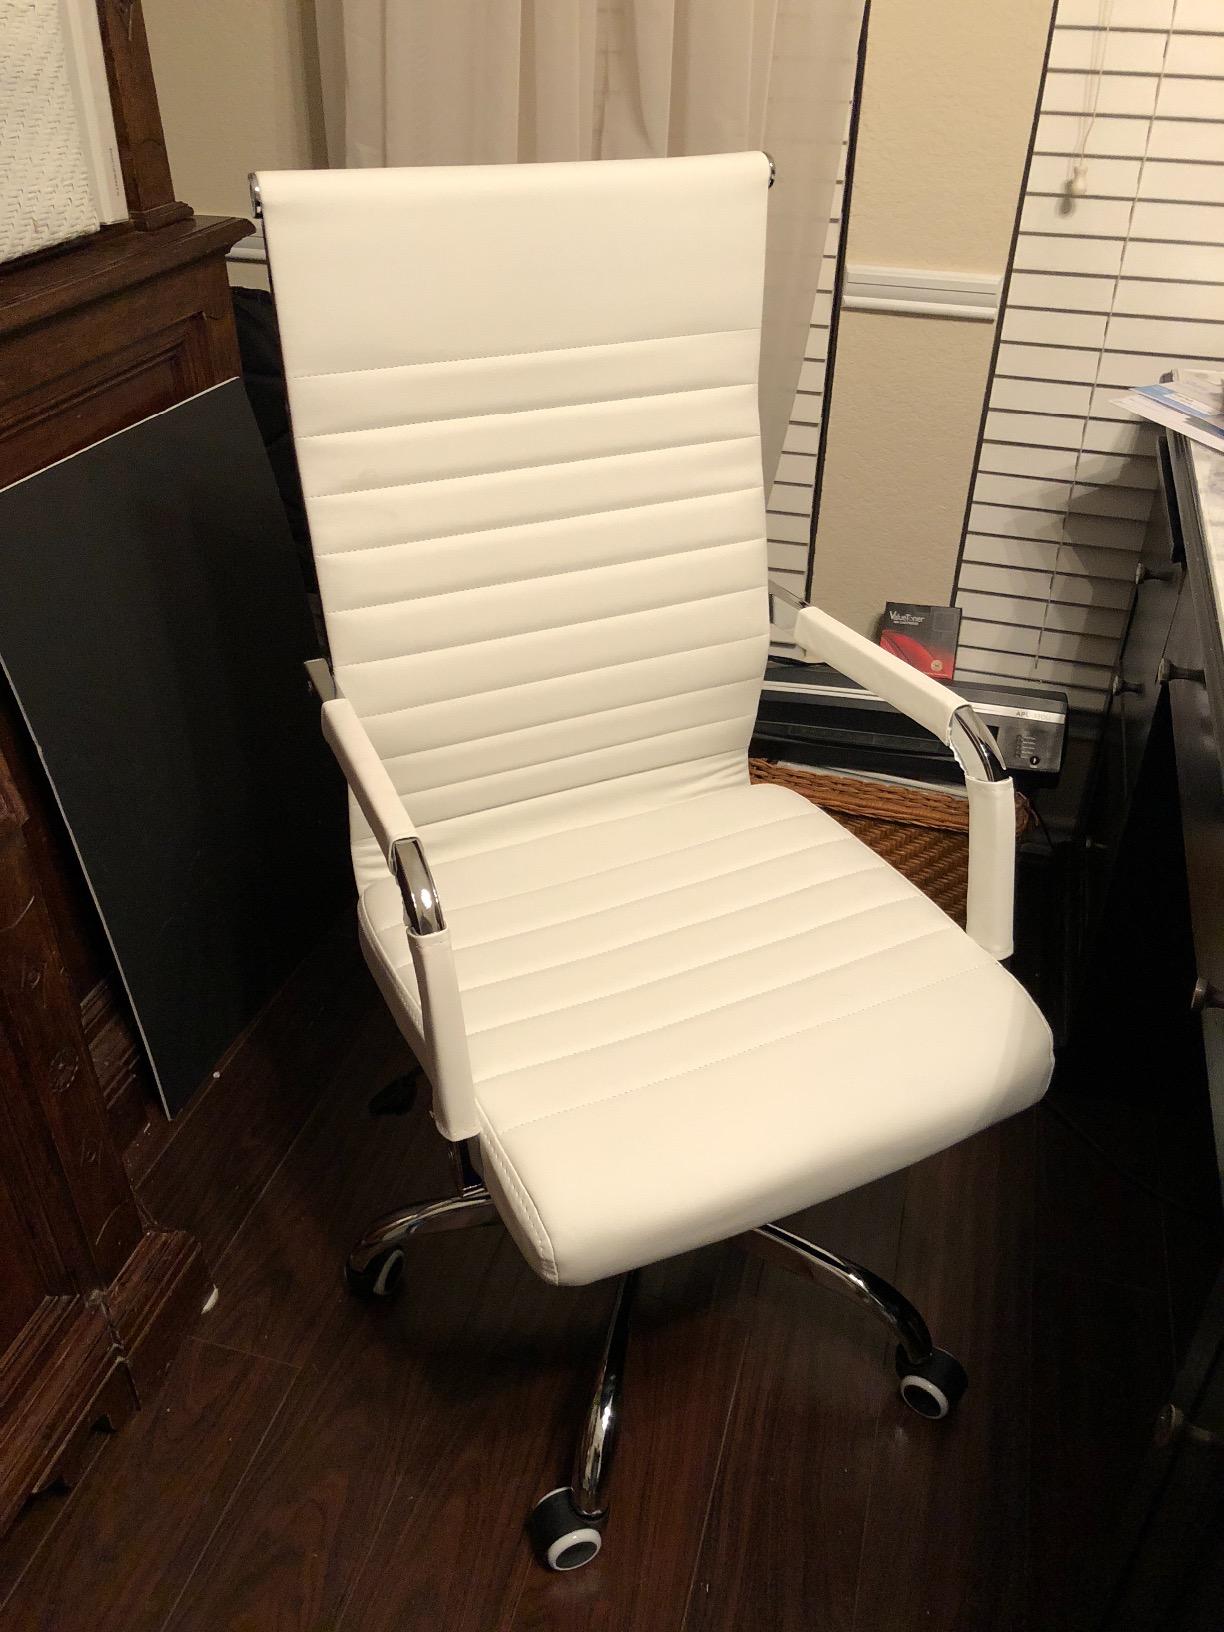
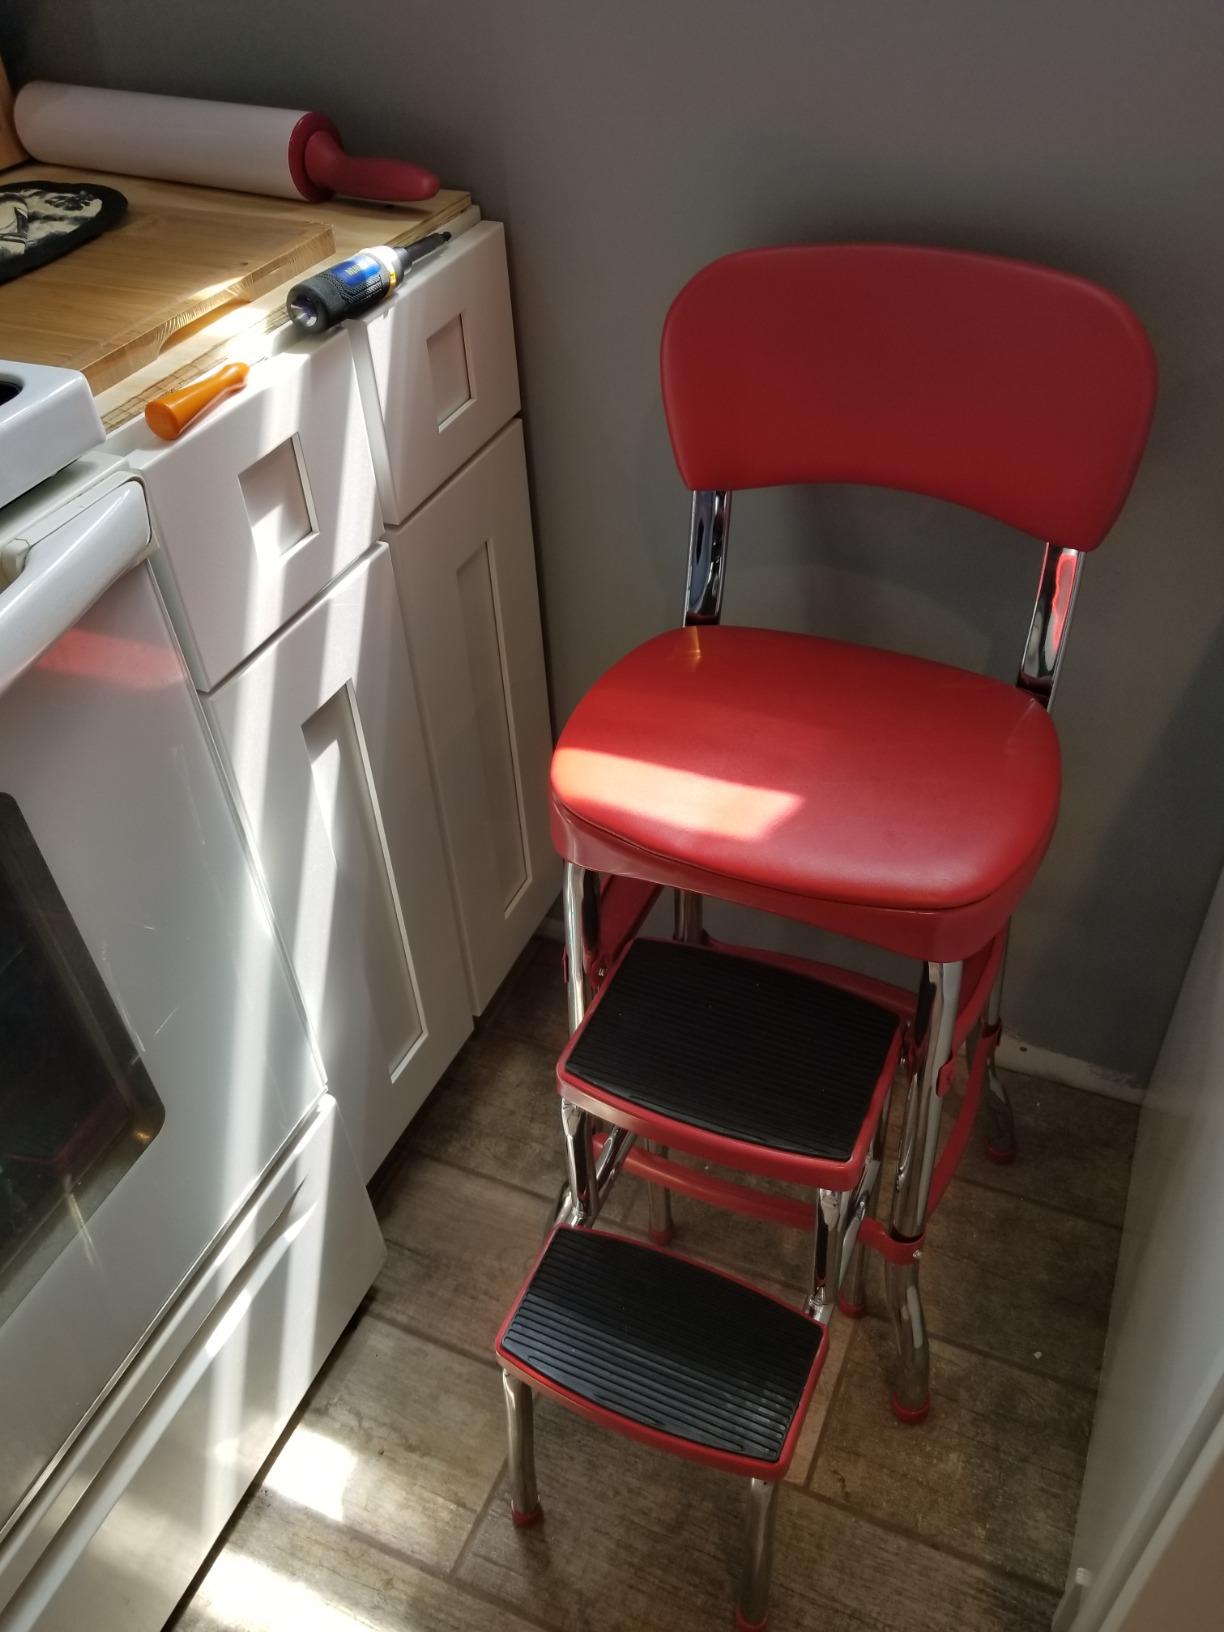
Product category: items_chair
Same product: no